Jacquees

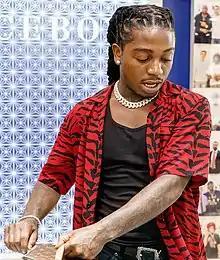
Jacquees in 2019

Rodriquez Jacquees Broadnax (born April 15, 1994), known mononymously as Jacquees, is an American singer, songwriter, and rapper. He signed with Birdman's Cash Money Records in 2014, and first gained recognition with his 2016 single, "B.E.D."; the song peaked at number 69 on the "Billboard" Hot 100 and received double platinum certification by the Recording Industry Association of America (RIAA).